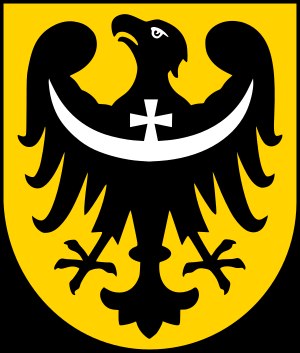
Województwo dolnośląskie
Voivodskabet Nedre Schlesiens våbenskjold
Województwo dolnośląskie er en administrativ del i det sydlige Polen, et af 16 voivodskaber, der blev skabt efter den administrative reform i 1999. Voivodskabet Nedre Schlesien er opkaldt efter det historiske landskab Nedre Schlesien, en del av Śląsk.